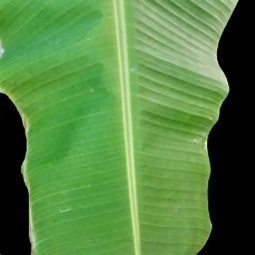
Label: Healthy